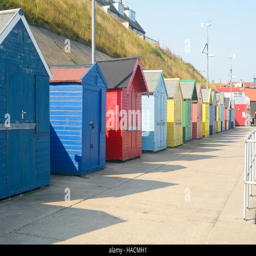
the colourful beach huts - a tourist attraction